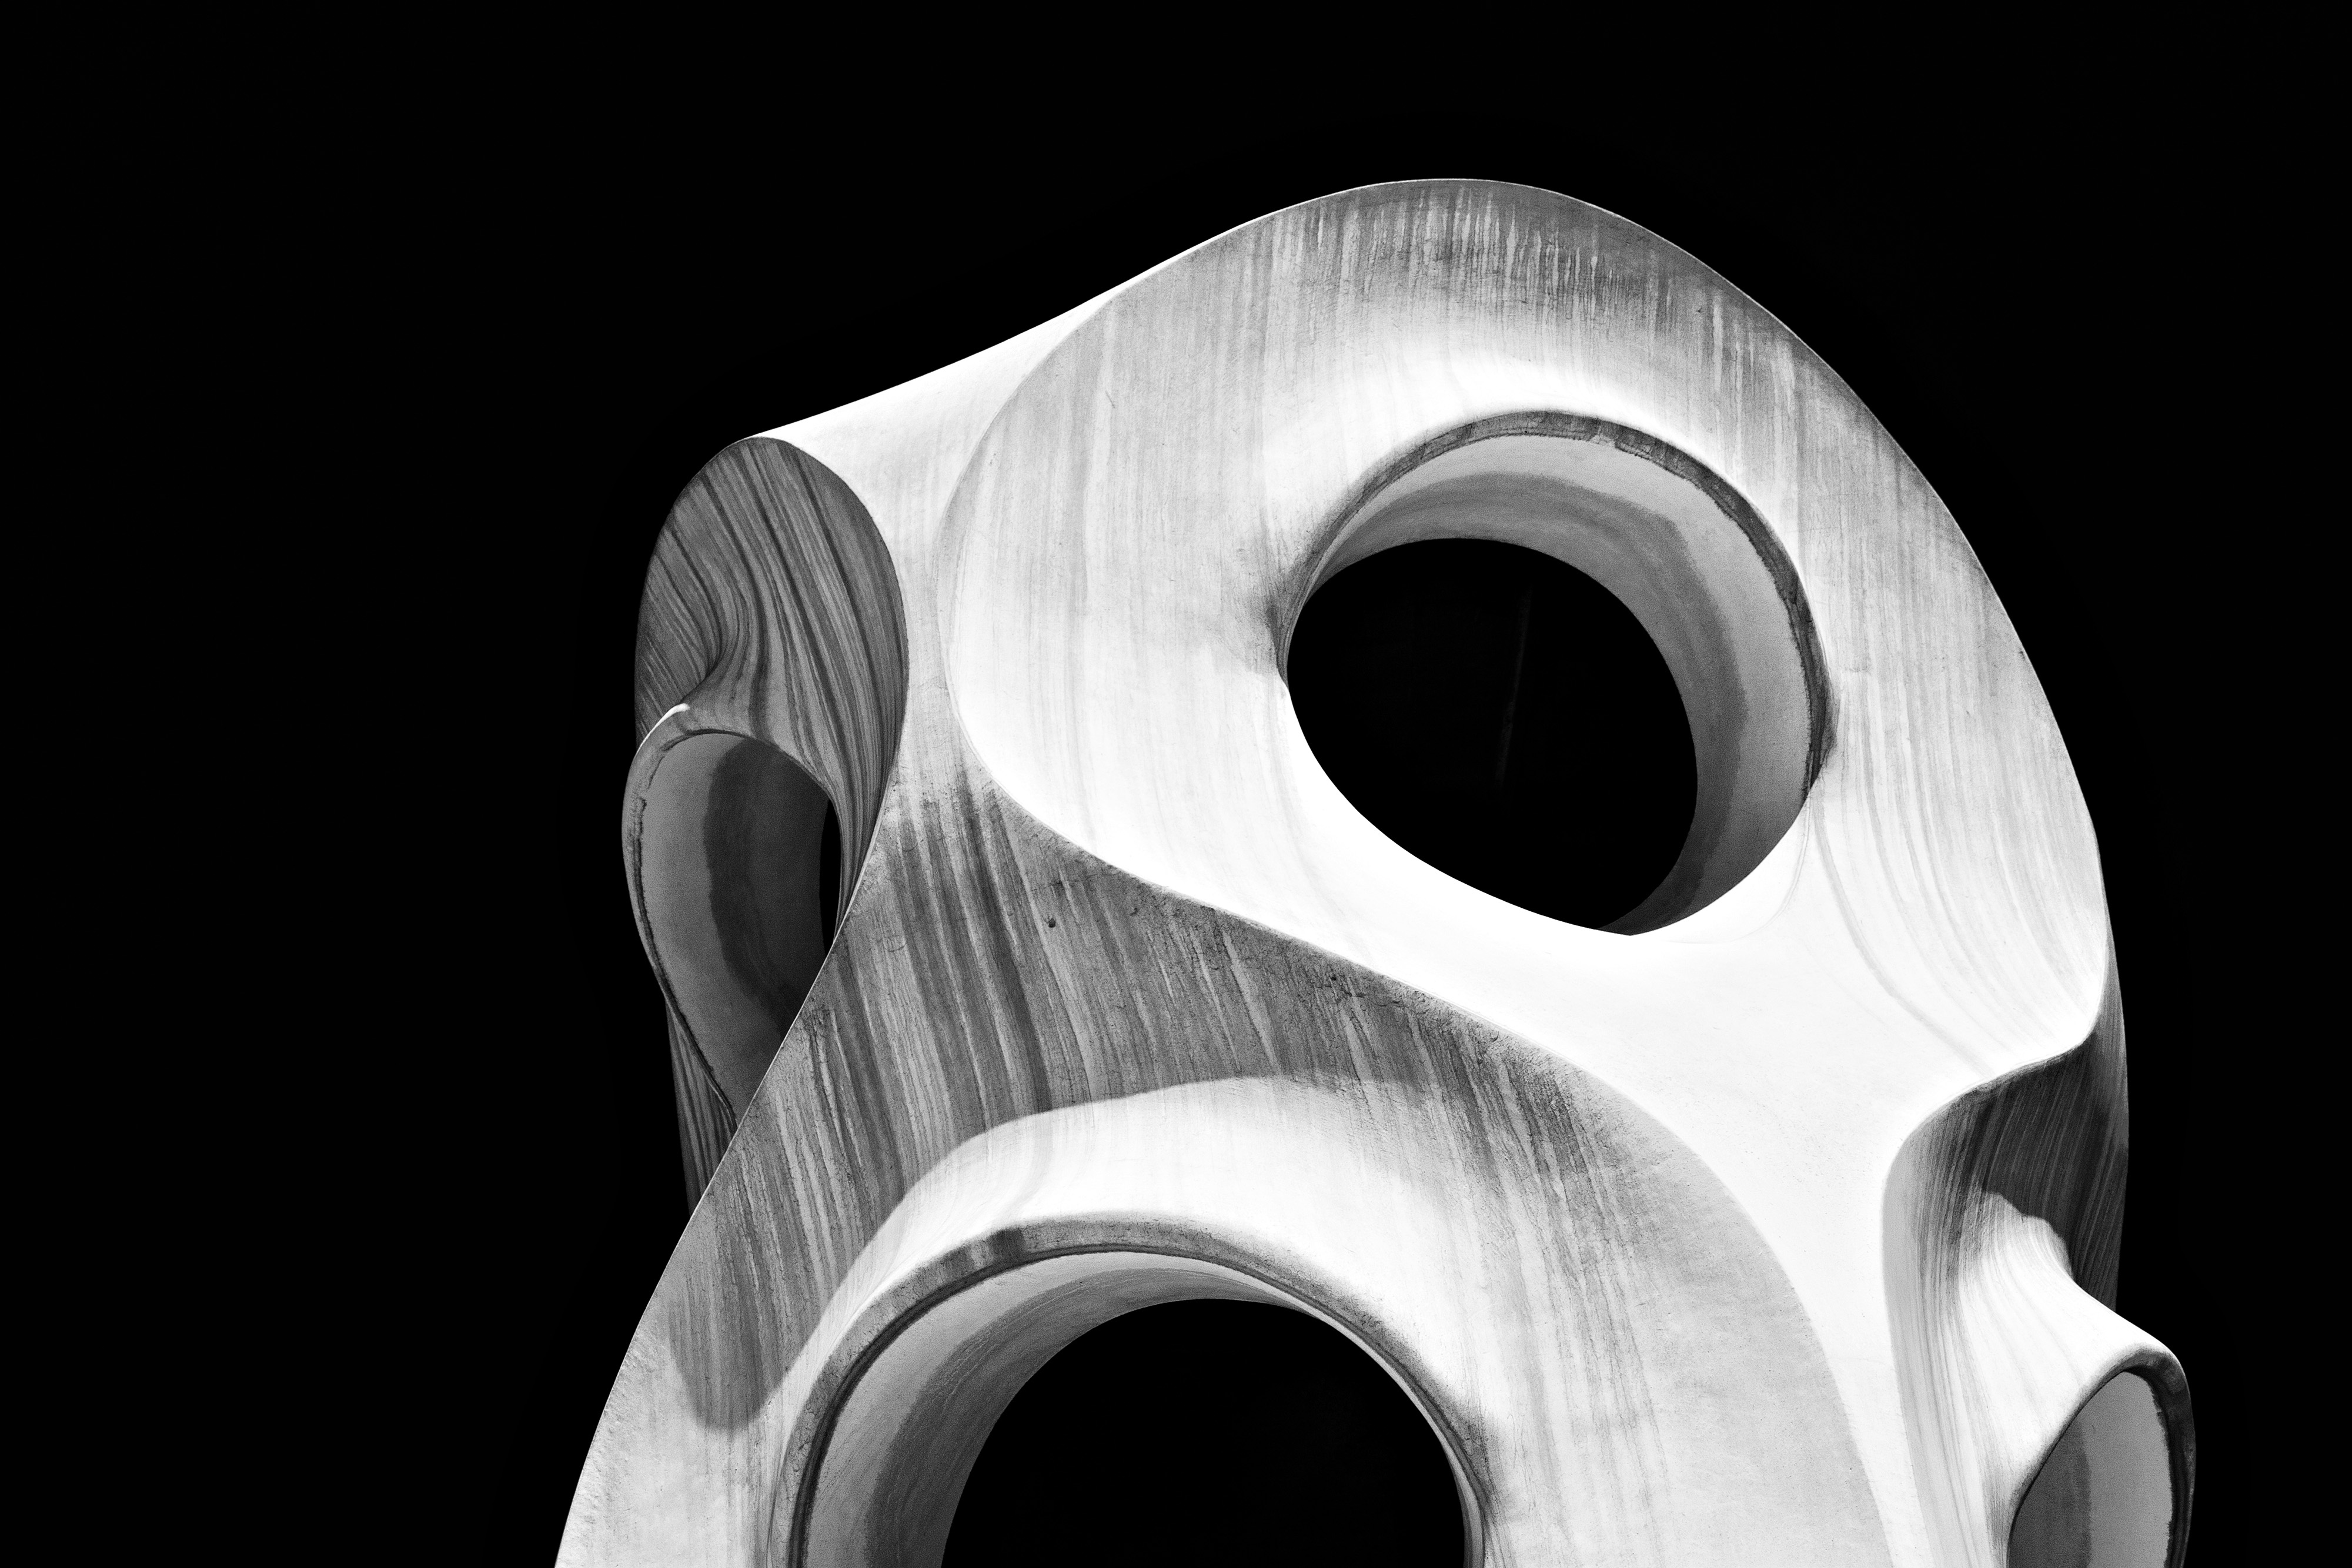
white, black, light, black and white, architecture, monochrome, monochrome photography, design, sculpture, photography, font, darkness, stock photography, still life photography, pattern, style, metal, art